Boeing 737

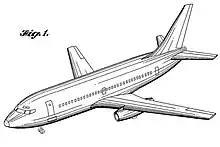
October 18, 1966, Jet aircraft patent, filed June 22, 1965, by John Steiner and Joe Sutter for Boeing

At the time, Boeing was far behind its competitors; the SE 210 Caravelle had been in service since 1955, and the BAC One-Eleven (BAC-111), Douglas DC-9, and Fokker F28 were already into flight certification. To expedite development, Boeing used 60% of the structure and systems of the existing 727, particularly the fuselage, which differs in length only. This 148-inch (3.76 m) wide fuselage cross-section permitted six-abreast seating compared to the rivals' five-abreast. The 727's fuselage was derived from the 707.